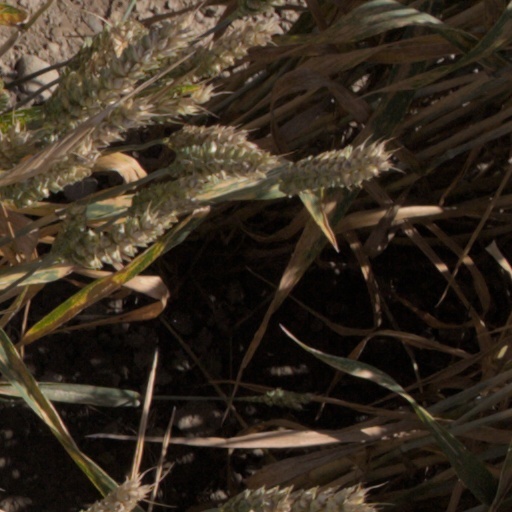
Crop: wheat